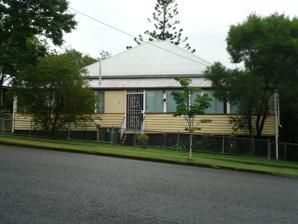
Building: Rainworth House, Bardon
Country: Australia
Year built: 1862
Historic site in Queensland, Australia Rainworth House, Bardon Rainworth House, 2009 Location 7 Barton Street, Bardon , City of Brisbane , Queensland , Australia Coordinates 27°28′00″S 152°59′23″E / 27.4667°S 152.9898°E / -27.4667; 152.9898 Design period 1840s–1860s (mid-19th century) Built c. 1862 Built for Augustus Charles Gregory Architect Augustus Charles Gregory Queensland Heritage Register Official name Rainworth Type state heritage (built) Designated 21 October 1992 Reference no. 600282 Significant period 1860s (fabric) 1860s–1905 (historical) Significant components residential accommodation – main house Builders Augustus Charles Gregory Location of Rainworth House, Bardon in Queensland Show map of Queensland Rainworth House, Bardon (Australia) Show map of Australia Rainworth is a heritage-listed detached house at 7 Barton Street, Bardon , City of Brisbane , Queensland , Australia. It was built c. 1862 . It was added to the Queensland Heritage Register on 21 October 1992. The house gives its name to the former suburb of Rainworth (now a locality within Bardon). History Early view of Rainworth homestead and outbuildings, circa 1875 Sir Augustus Charles Gregory KCMG CMG FRGS MLC, famed explorer, and surveyor-general of Queensland from 1859 to 1879, built and lived in Rainworth House from 1862 until his death in 1905. He reputedly constructed the dwelling himself. Gregory was a dominant, conservative Member of the Queensland Legislative Council . Sir Augustus Gregory He was also a vital personality in Toowong Town Council , a leading Queensland freemason and an influential amateur scientist. Rainworth House was his rural retreat, his homestead, the place where he could think, invent, create and write. Unlike Gregory, the subsequent owner, Robert Philp , merchant and politician, rented the property, as did ensuing owners. Subdivision of Gregory's country estate necessitated shifting the house to a more accommodating position. In 1949 it was rented and later purchased by Frederick and Mildred Howell, whose descendants occupy the premises. Description Rainworth, residence of Sir Augustus Charles Gregory, Bardon, circa 1885 Rainworth is a vernacular, short-ridge roofed house with stepped but straight-roofed verandahs on three sides. The front elevation shows three pairs of French doors, and one on the lefthand side. Early photographs indicate that the rear of each side verandah had been built to form an enclosed pavilion. Most exterior walls are of twelve inch chamfer-boards, while interior walls are lined horizontally with beaded tongue and groove boards, as are the high ceilings. For ventilation purposes, casement windows with small wooden knobs may be opened above the French doors. Heritage listing Rainworth was listed on the Queensland Heritage Register on 21 October 1992 having satisfied the following criteria. The place is important in demonstrating the evolution or pattern of Queensland's history. Rainworth is a scarce example of a vernacular 1860s dwelling of the steeply pitched short-ridge roof variety. In this case it was built as a farmhouse but is now part of suburban Brisbane. Rainworth is most important because of its long and personal connection with Sir A.C. Gregory. It still bears the stamp of Gregory the practical bushman rather than the prominent public figure. His standing is recognised in such placenames as Gregory Street, Toowong and Gregory Park, Milton, not to mention the locality of Rainworth itself. The place is important in demonstrating the principal characteristics of a particular class of cultural places. Rainworth is a scarce example of a vernacular 1860s dwelling of the steeply pitched short-ridge roof variety. In this case it was built as a farmhouse but is now part of suburban Brisbane. The place has a special association with the life or work of a particular person, group or organisation of importance in Queensland's history. Rainworth is most important because of its long and personal connection with Sir A.C. Gregory. It still bears the stamp of Gregory the practical bushman rather than the prominent public figure. His standing is recognised in such placenames as Gregory Street, Toowong and Gregory Park, Milton, not to mention the locality of Rainworth itself. References